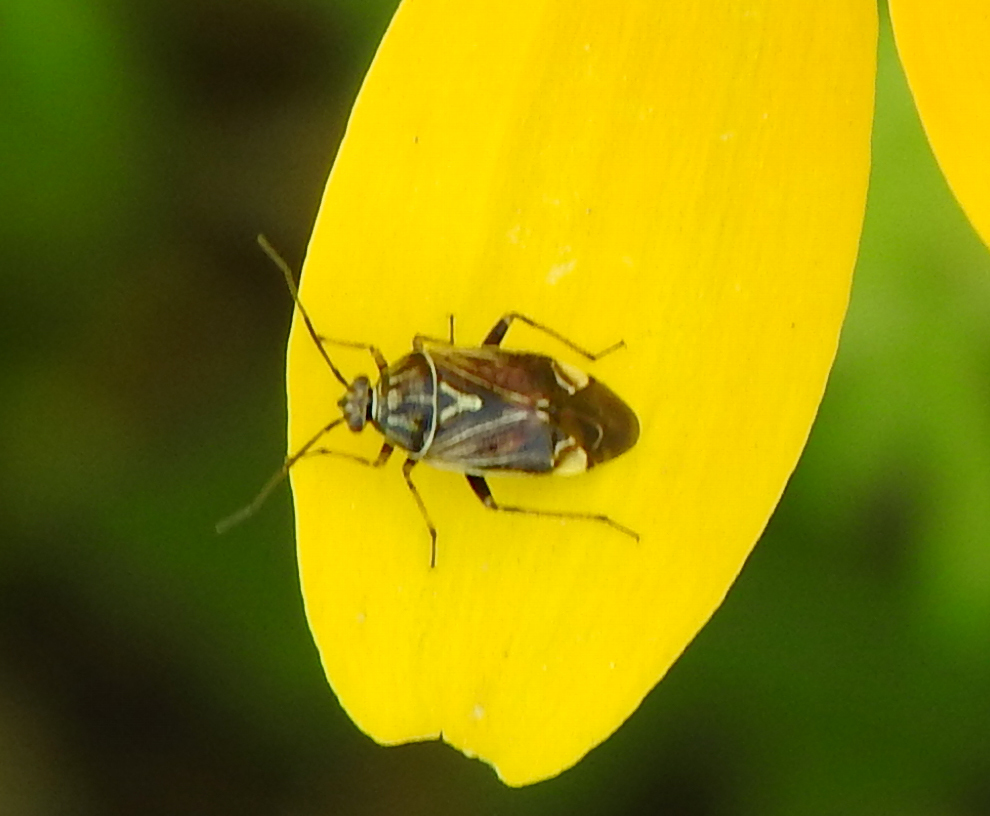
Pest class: lygus_bug